Carol Sobieski

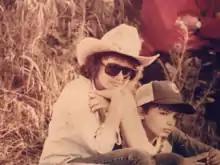
Sobieski with her son James

Carol Sobieski ( O'Brien; March 16, 1939 – November 4, 1990) was an American screenwriter whose work included the scripts for "Annie" (1982) and "Fried Green Tomatoes" (1991).